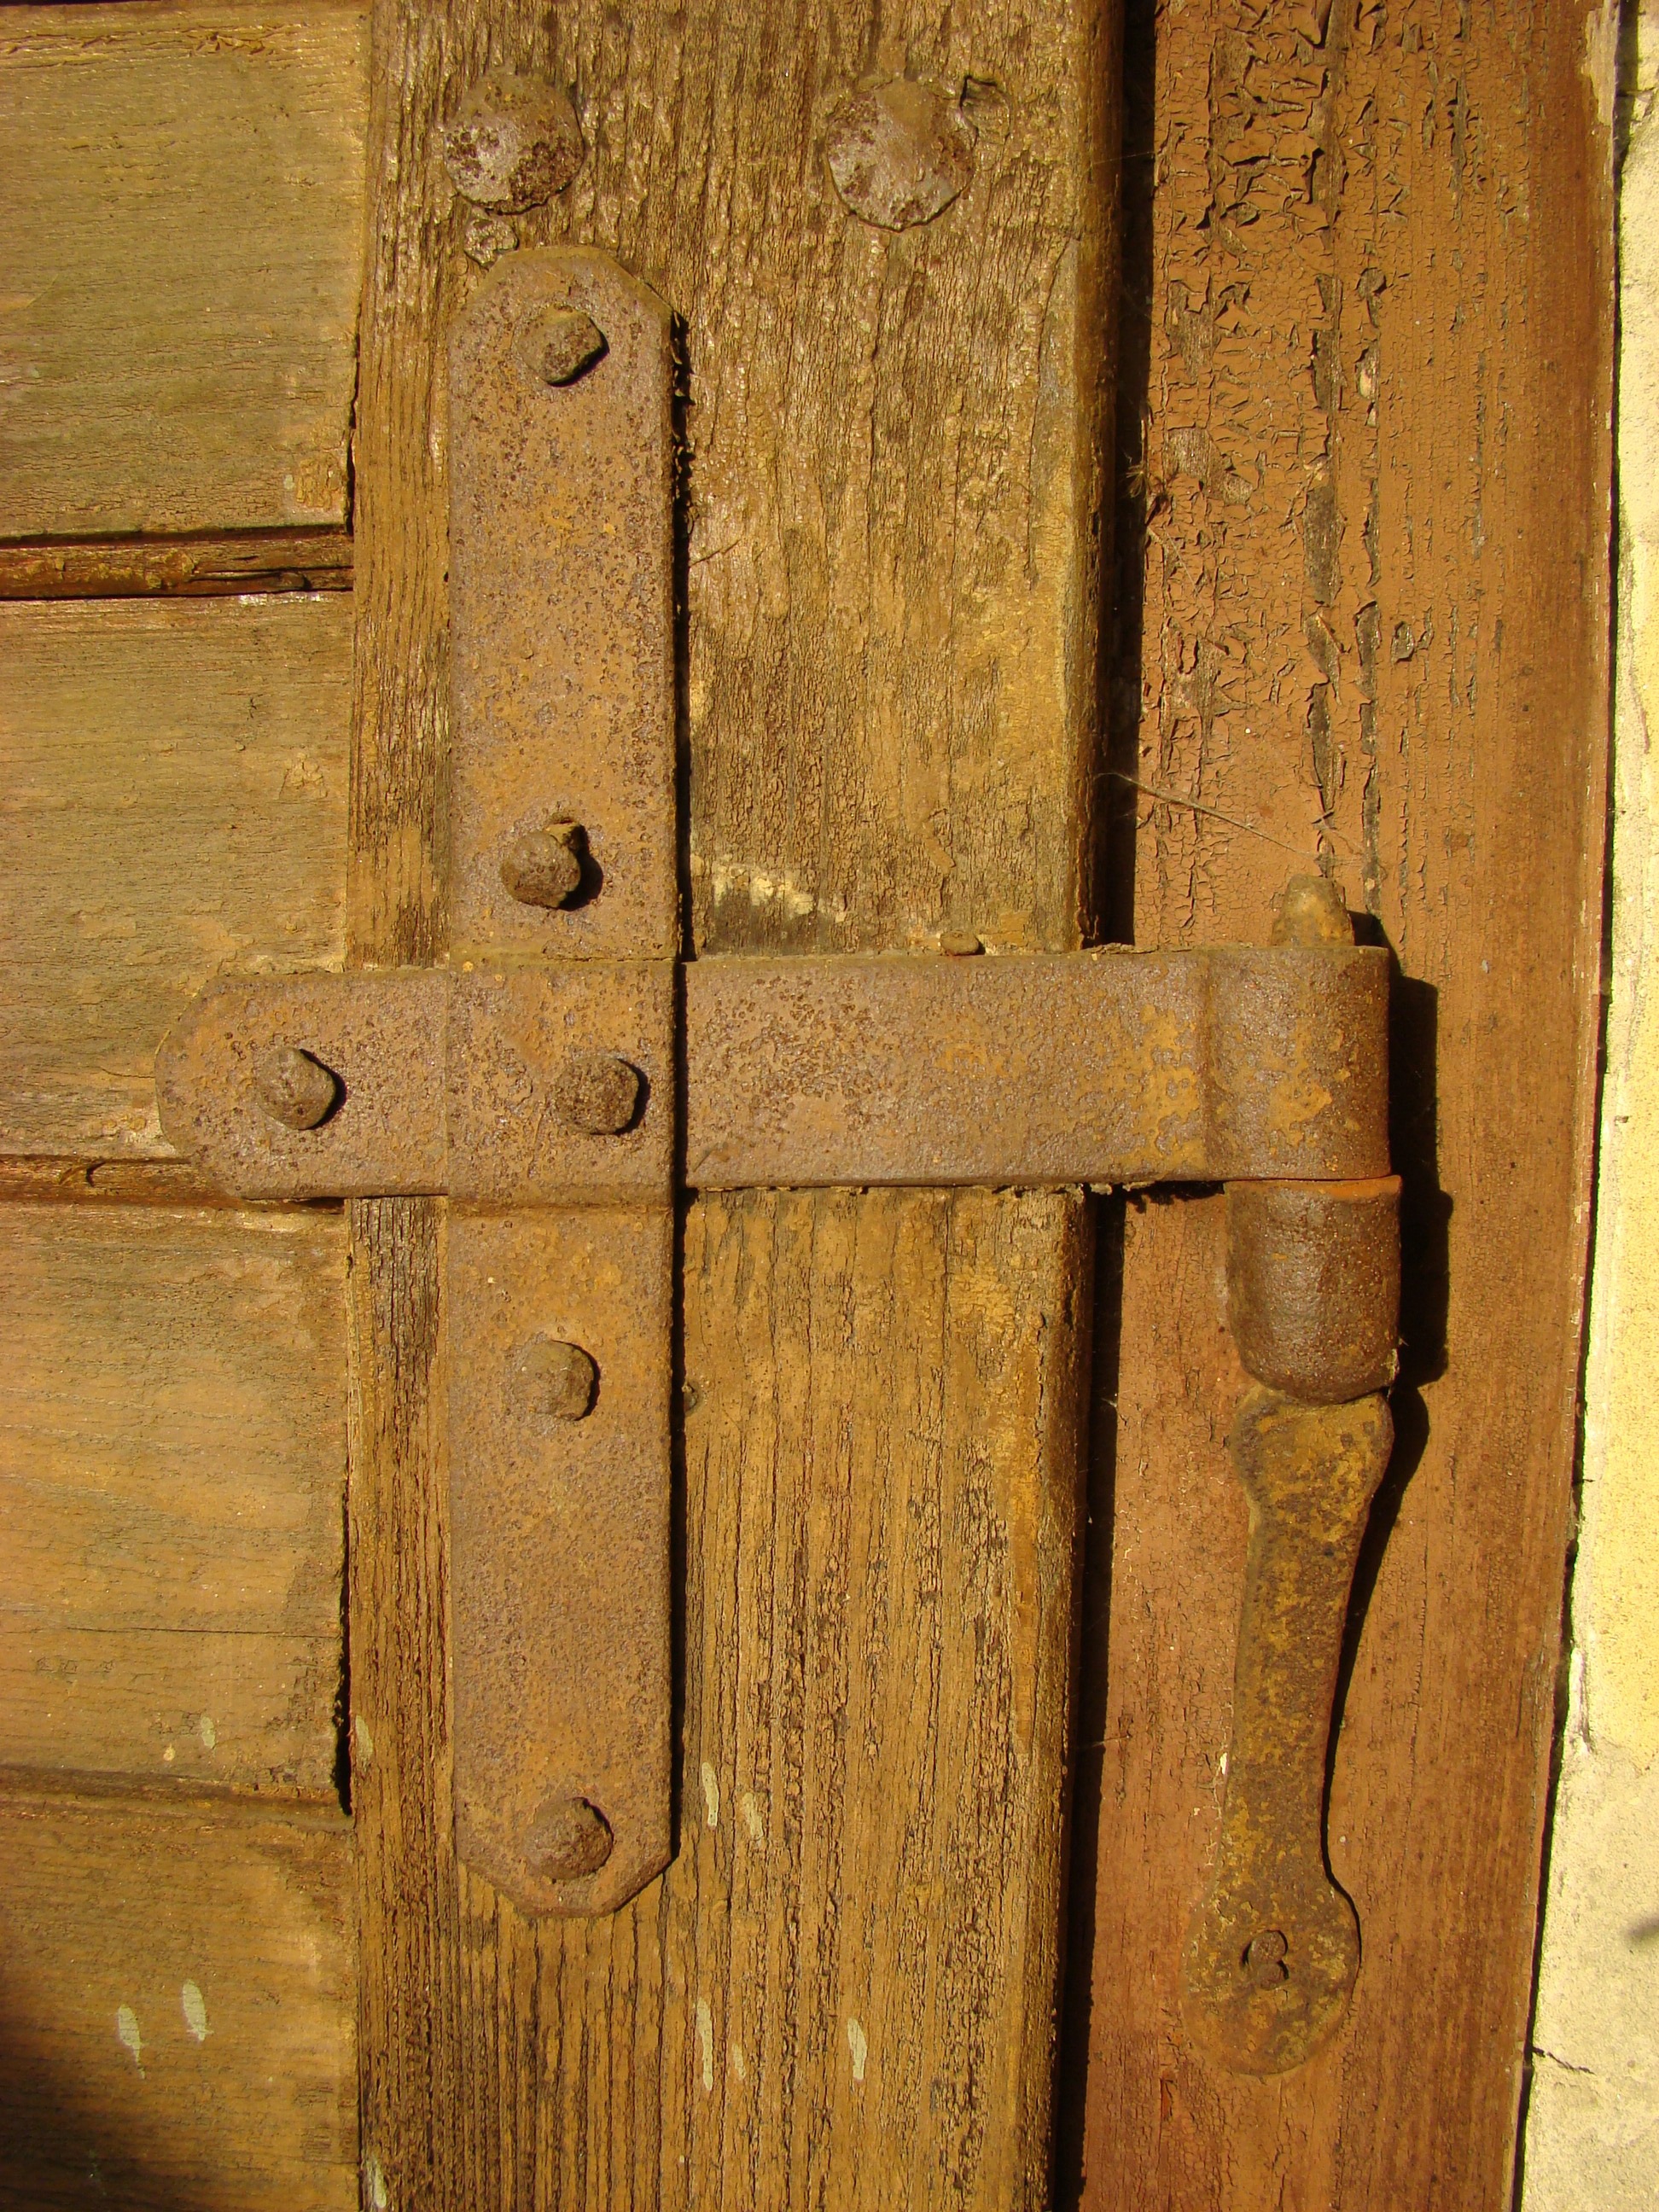
wood, antique, texture, floor, wall, beam, furniture, lumber, door, material, hardwood, carving, flooring, wood flooring, iron door, man made object, ancient crafts memory, wood stain